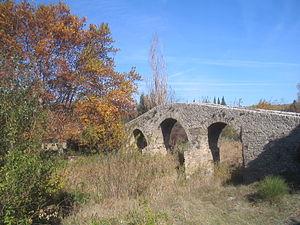
Pont-Vieux à Rieux-en-Val
Cet article recense les monuments historiques de l'Aude, en France.
Le pont-Vieux est un pont situé à Rieux-en-Val, en France.
Rieux-en-Val est une commune française, située dans le département de l'Aude en région Occitanie.